Doomsday (Doctor Who)

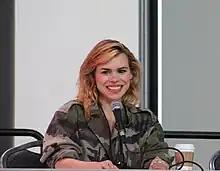
"Doomsday" featured the departure of Rose Tyler portrayed by Billie Piper ("pictured") who made the decision to leave the role a year prior.

The concept of the Daleks and Cybermen appearing together on screen is not new; in December 1967, the BBC approached Terry Nation to have both races in a serial, but Nation vetoed this idea. The concept came to Davies while mapping out the 2006 series: the story would both serve to resurrect the popular Daleks and provide a suitable exit for Piper, who had decided to leave "Doctor Who" after two series. "Doomsday" is the first episode in the history of "Doctor Who" where the Cybermen and the Daleks appear on-screen together; Cybermen and Daleks were both featured in "The Five Doctors" and "Army of Ghosts", but in separate scenes.